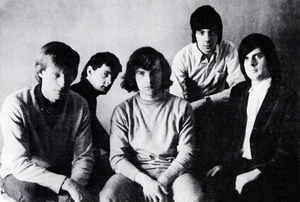
Them est un groupe de rock d'Irlande du Nord formé en 1964.